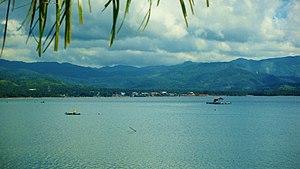
Sogod est une municipalité des Philippines située dans le nord de la province de Leyte du Sud, sur la baie de Sogod.